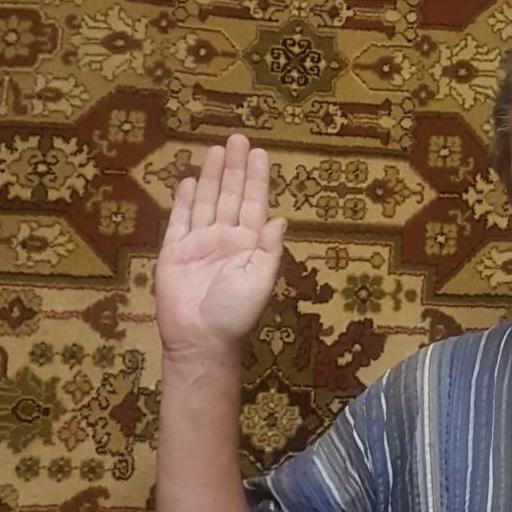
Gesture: stop